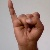
The image shows a hand gesture representing the letter 'I' in Indian Sign Language.